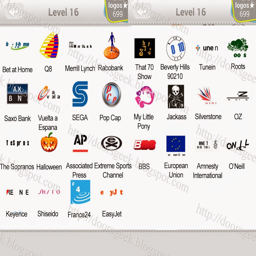
bet at home - the blue logo